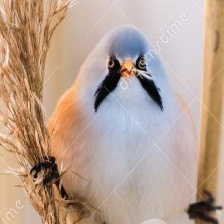
Species: BEARDED REEDLING
Scientific name: PANURUS BIARMICUS